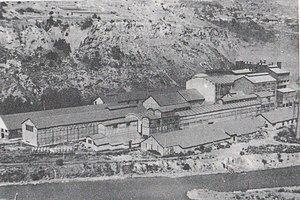
Photographie de l'usine en 1871.
L’industrie de la houille blanche en Maurienne s'est distinguée par son rôle pionnier, son importance dans l'histoire locale et son rayonnement international. Dotée précocement d'une voie ferrée internationale et, avec le réseau hydrographique de l’Arc, d'un riche potentiel énergétique, la vallée de Maurienne a attiré dès 1890 les pionniers de la houille blanche comme Henry Gall et Paul Héroult. Ce foyer de l'électrochimie et de l'électrométallurgie s'est encore renforcé en participant à l'effort de guerre à partir de 1914. Mais il a perdu sa rente énergétique avec la nationalisation de l'électricité après 1945, puis a souffert de son enclavement montagnard dans le contexte de la mondialisation de l'économie après les Trente Glorieuses. Les quatre établissements industriels encore en fonctionnement, dont la prestigieuse aluminerie de Saint-Jean-de-Maurienne, font figure de survivances.
Villarodin-Bourget est une commune française située dans le département de la Savoie, en région Auvergne-Rhône-Alpes.